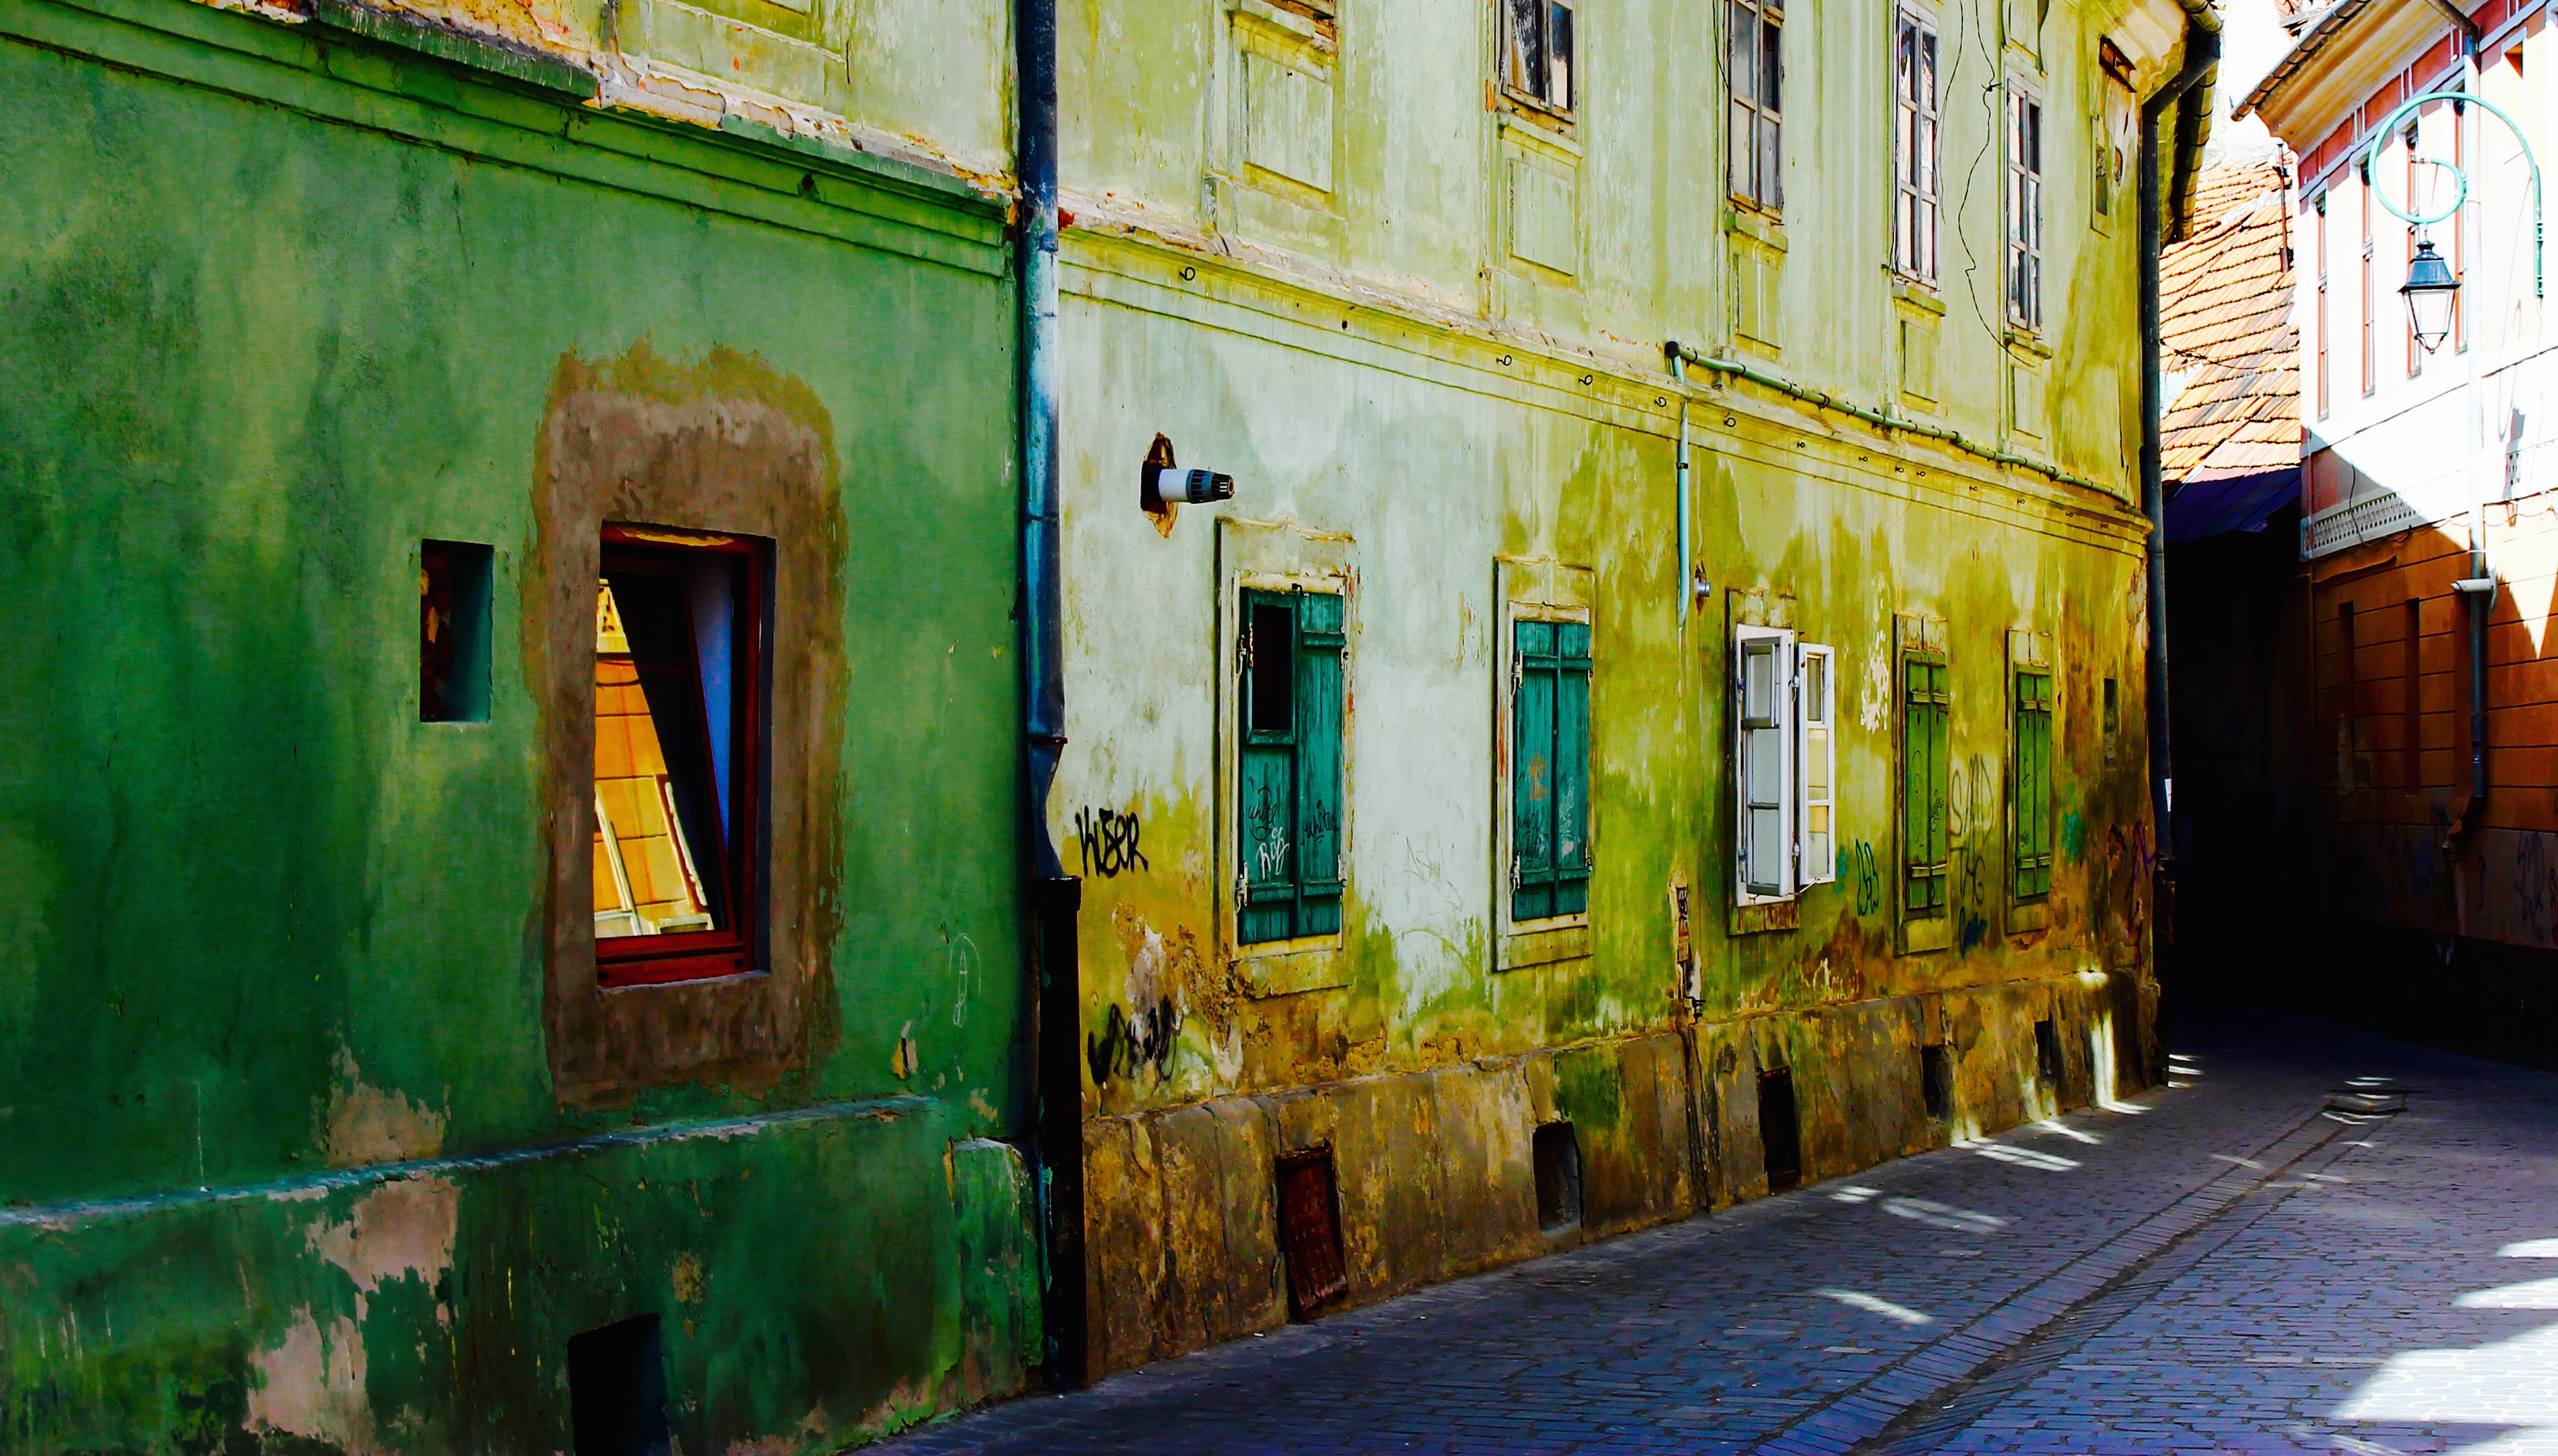
architecture, road, street, field, town, perspective, alley, city, wall, europe, color, canon, facade, painting, art, buildings, infrastructure, houses, doors, colours, europa, facebook, shot, depth, textures, romania, brasov, vividandstriking, dazzling, language, neighbourhood, urban area, human settlement